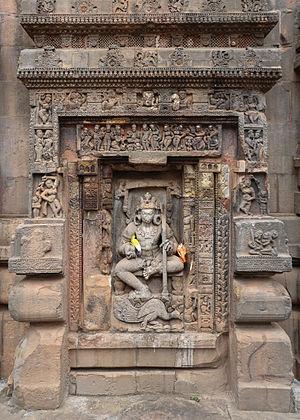
Sculpture de Kârttikeya sur le temple de Parasuramesvara, Bhubaneswar, Inde